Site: brandenburg
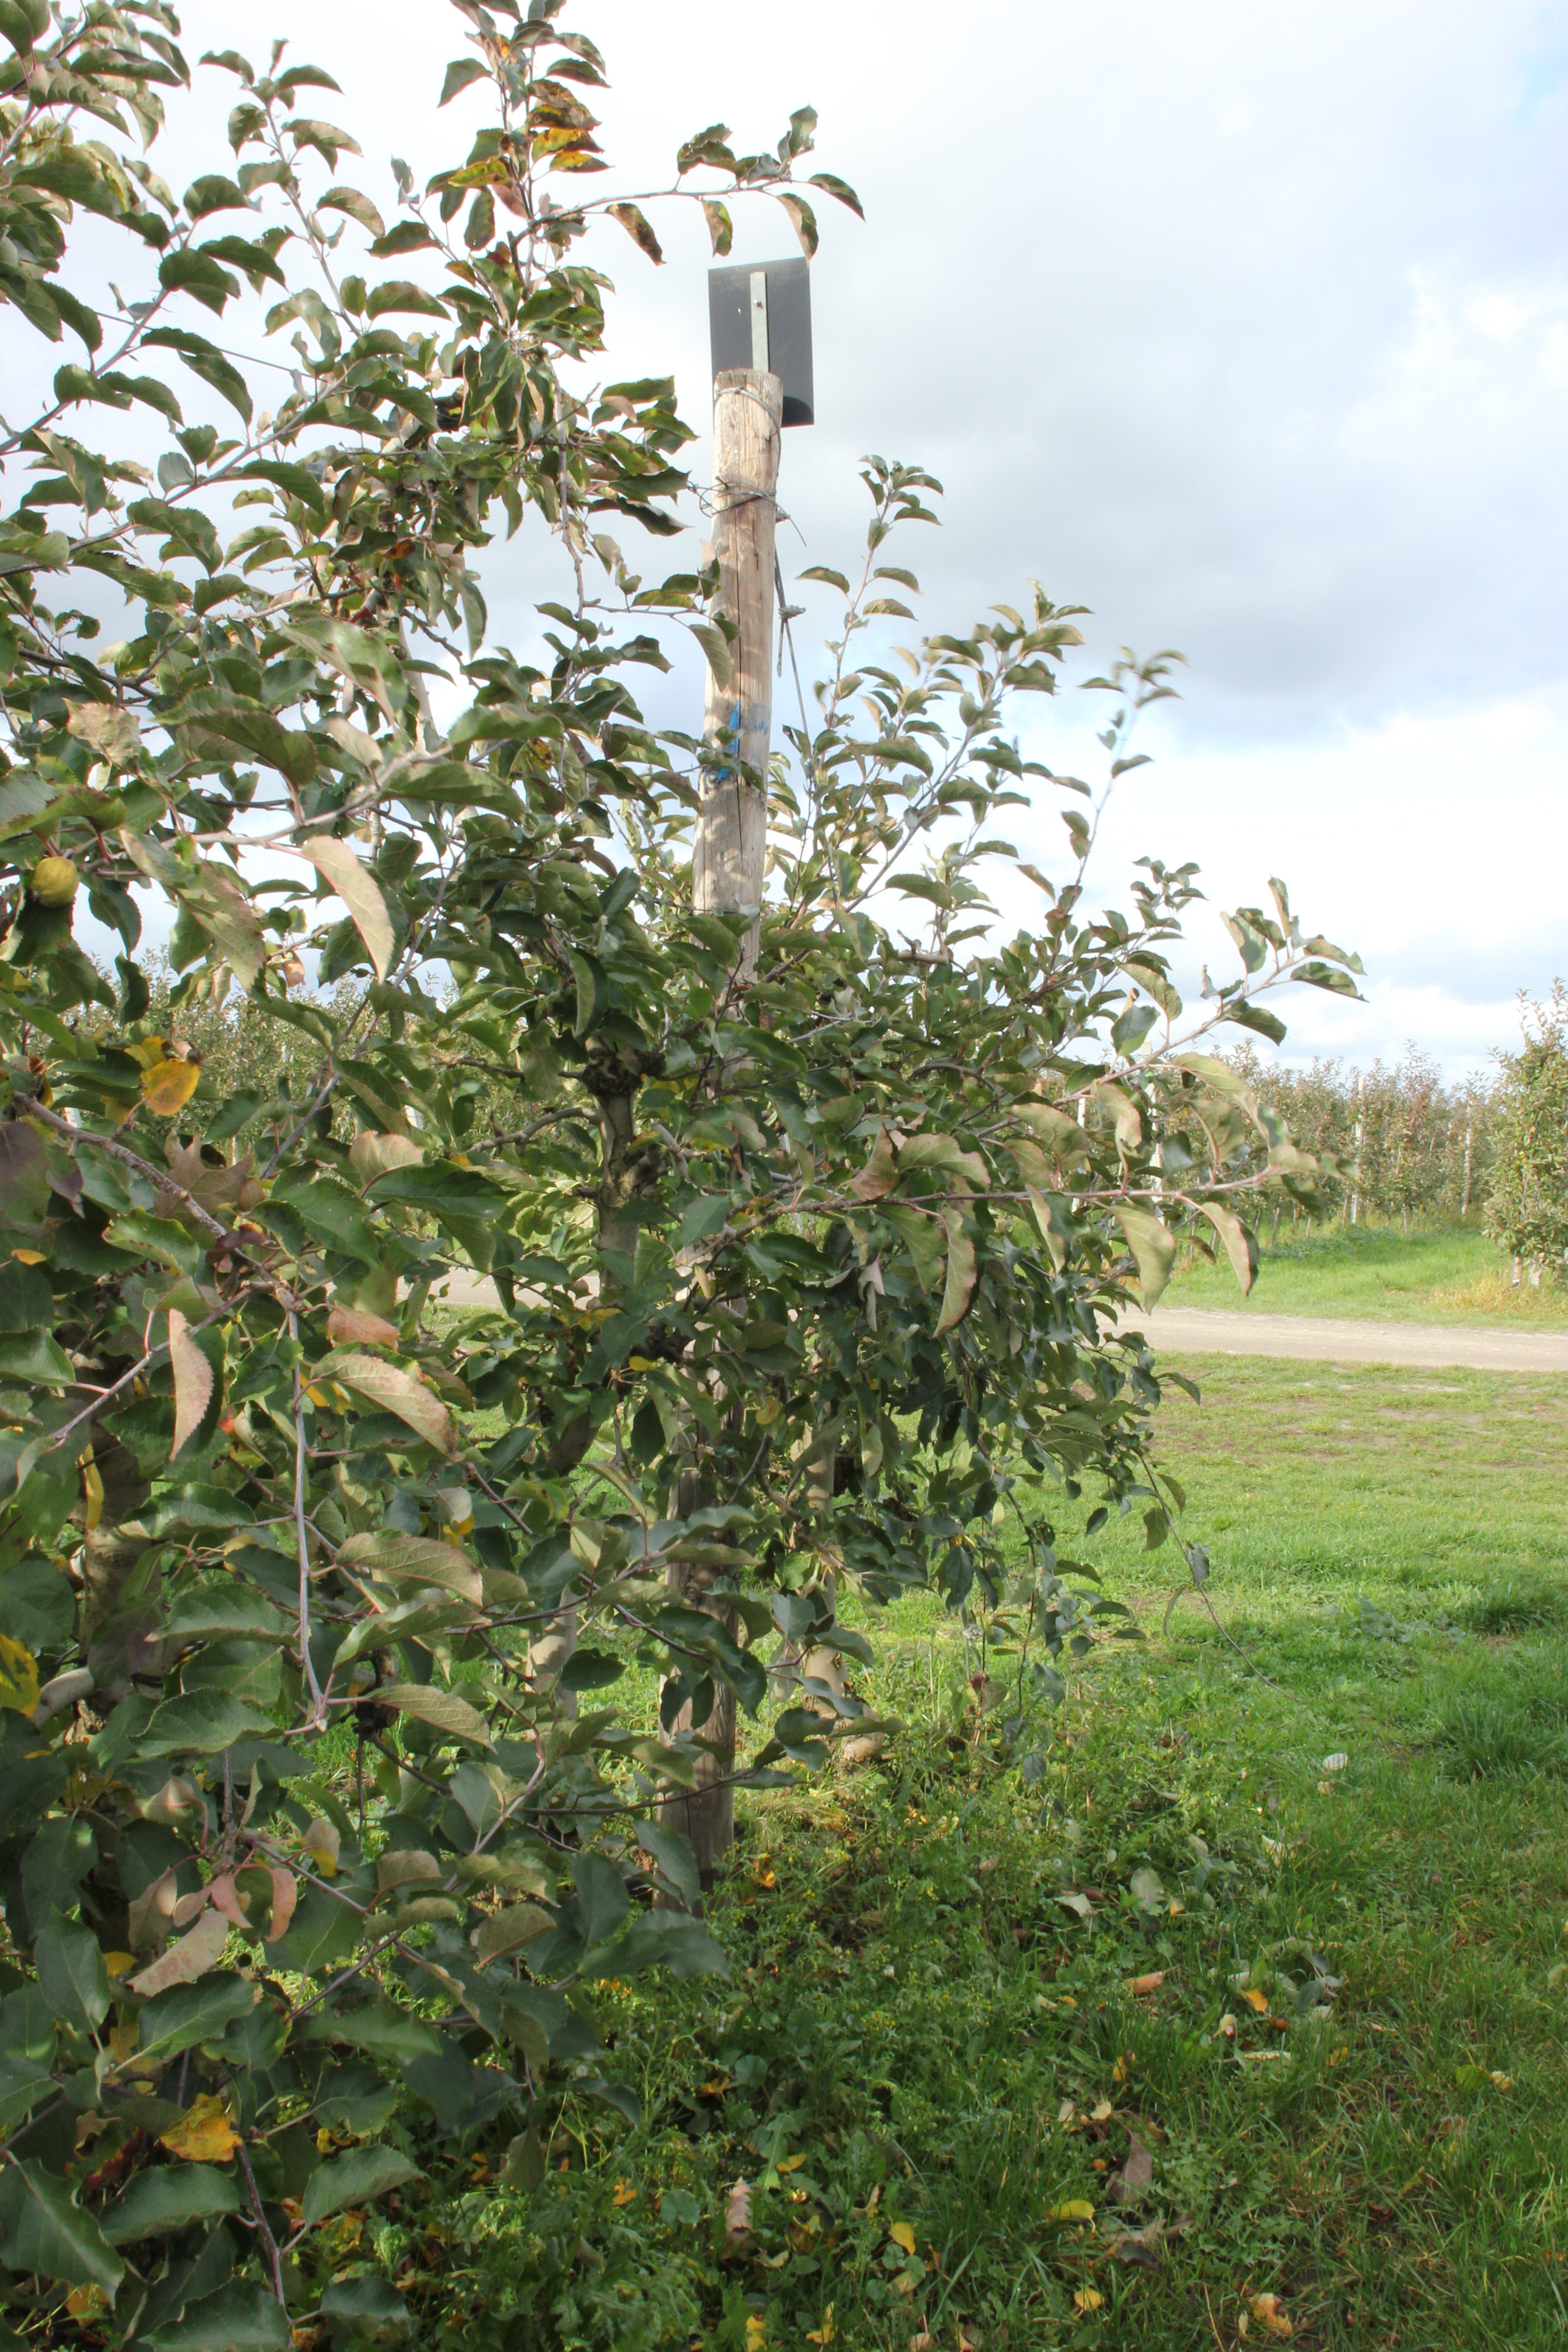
Growth stage (BBCH 91): Senescence, beginning of dormancy